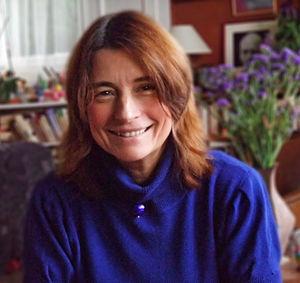
Béatrice Commengé
Béatrice Commengé est une romancière et traductrice française née à Alger en 1949.